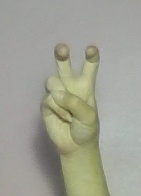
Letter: toot